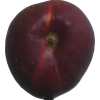
Label: nectarine_flat